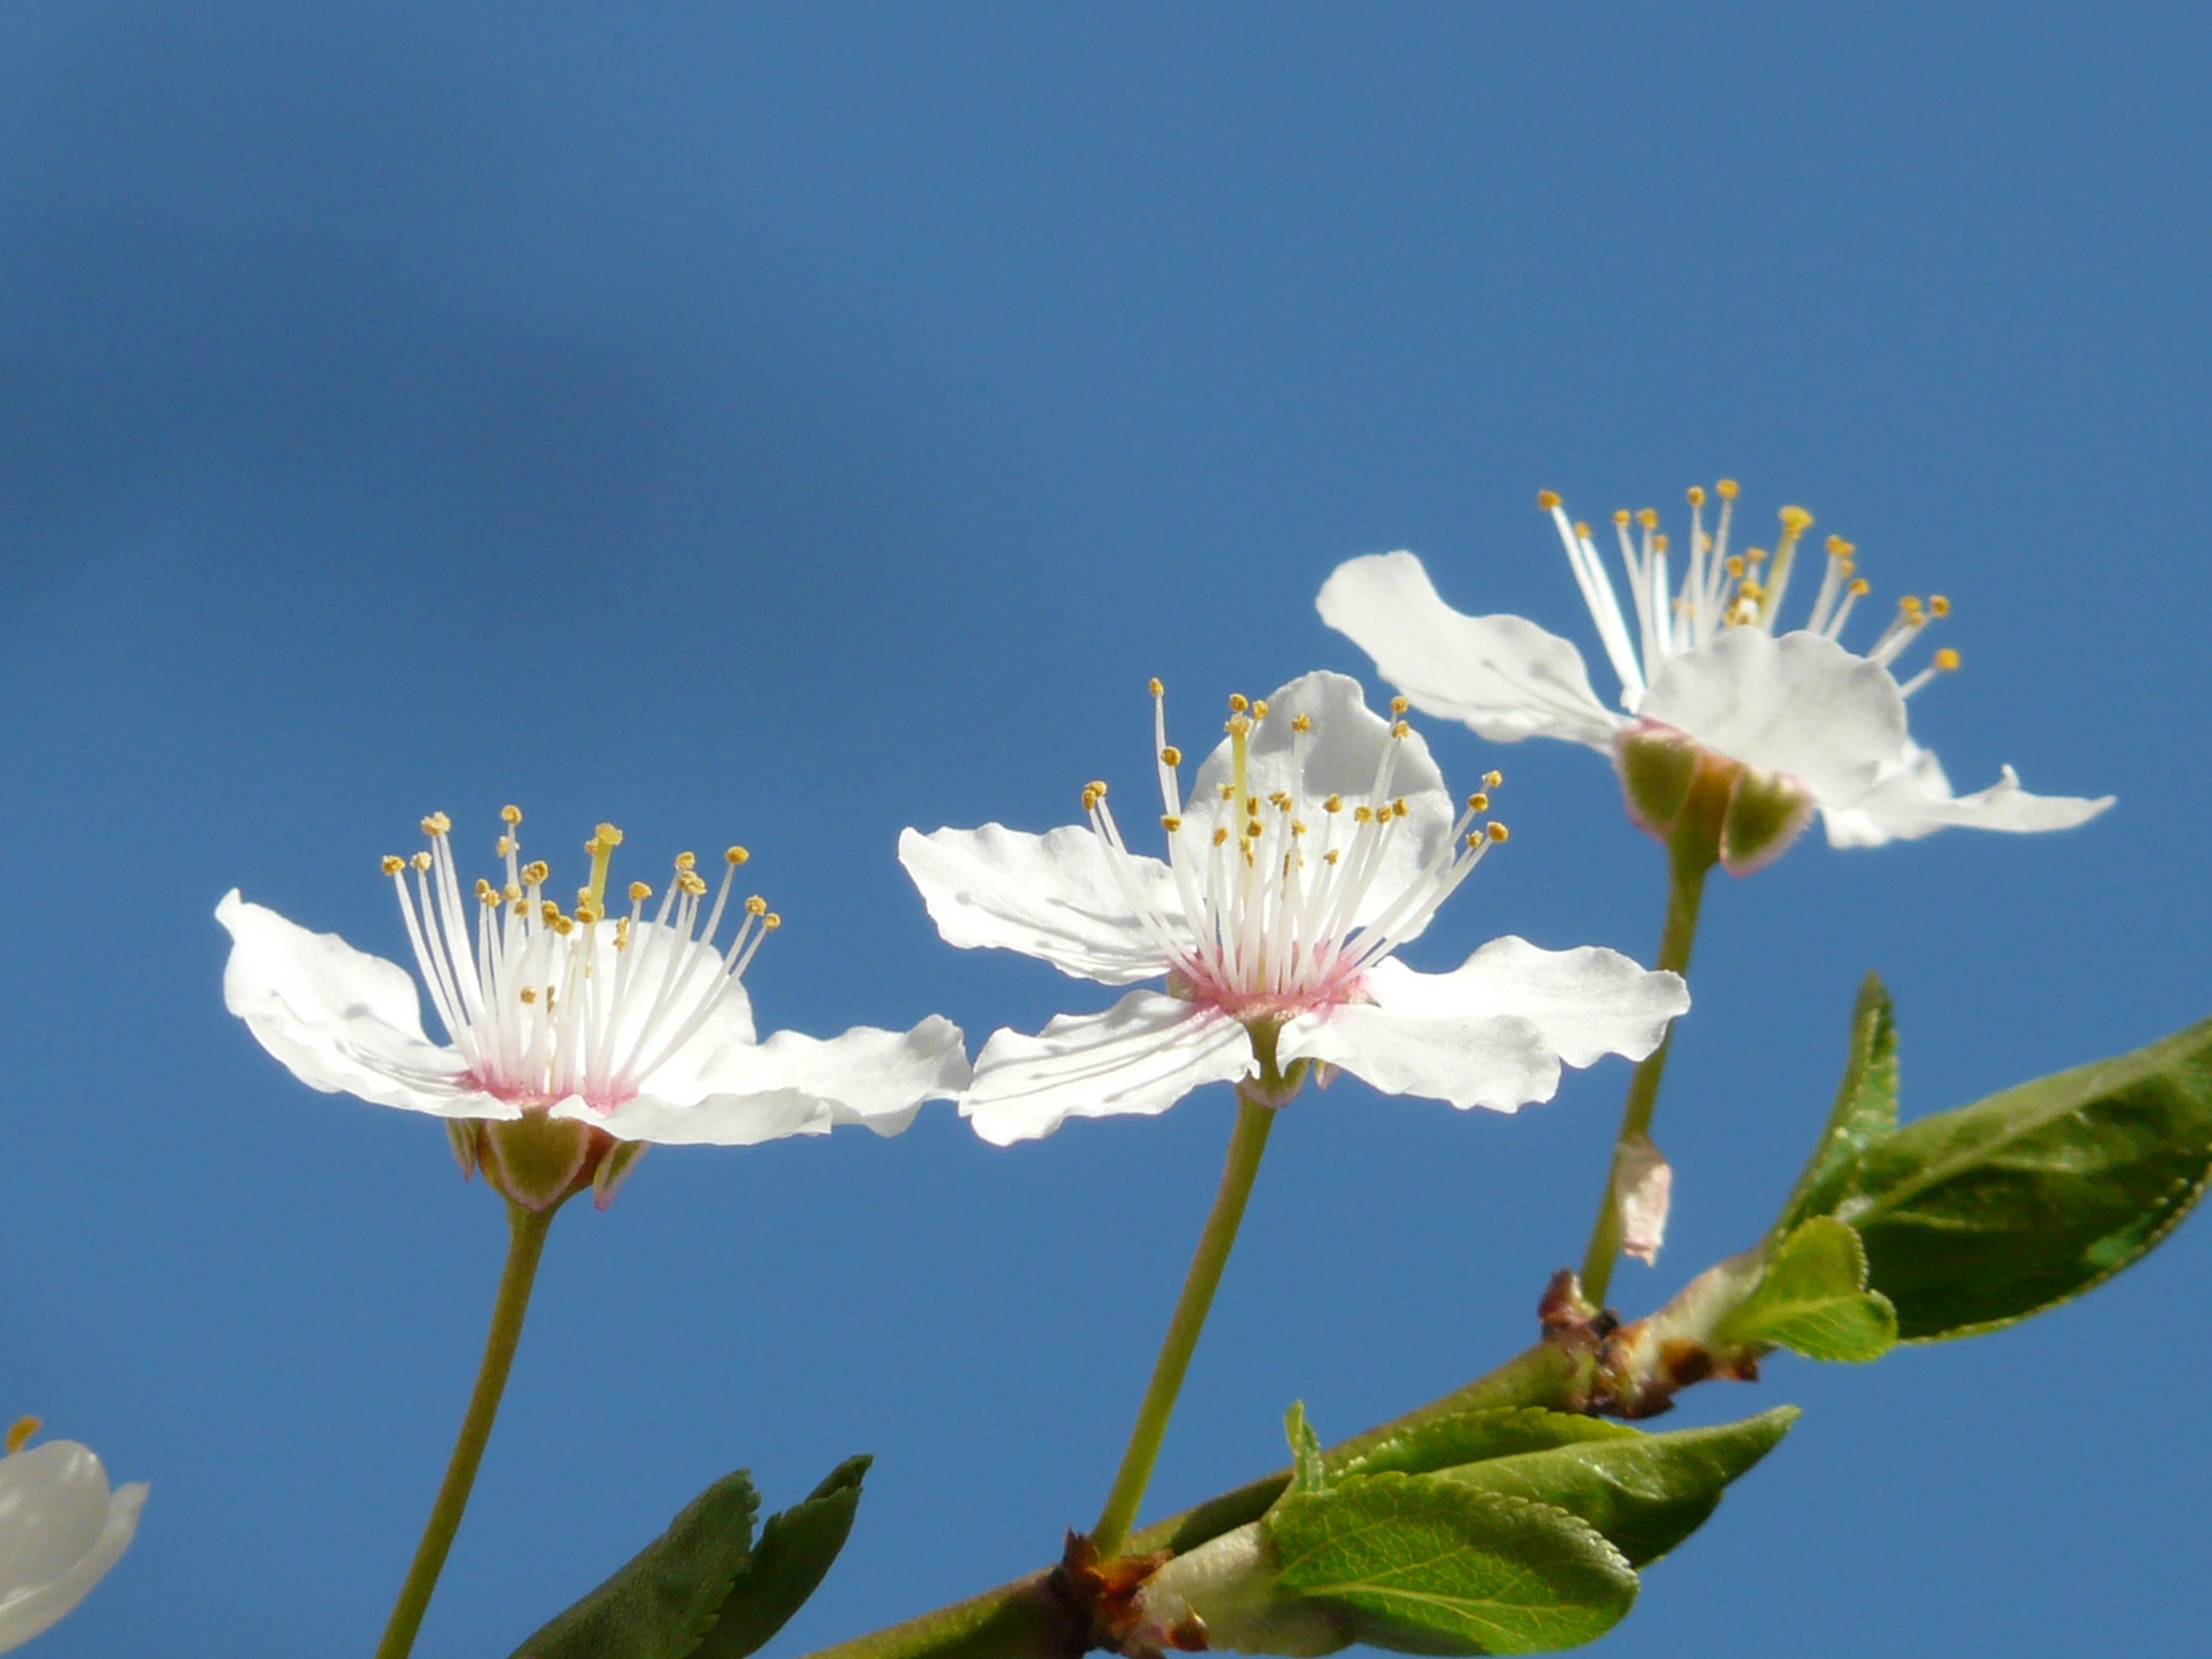
nature, blossom, plant, sky, white, meadow, sunlight, flower, petal, bloom, spring, macro, botany, close, flora, wildflower, beautiful, macro photography, flowering plant, daisy family, wild plum, land plant, prunus americana, american wildpflaume, prairie plum